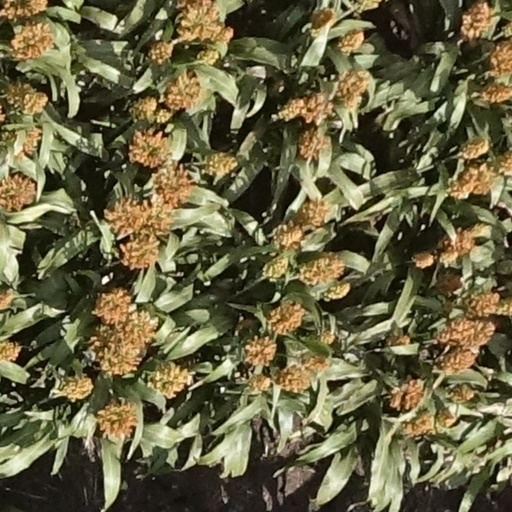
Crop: sorghum